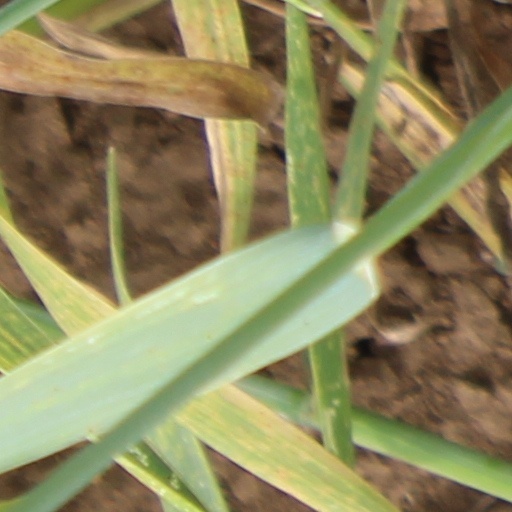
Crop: wheat